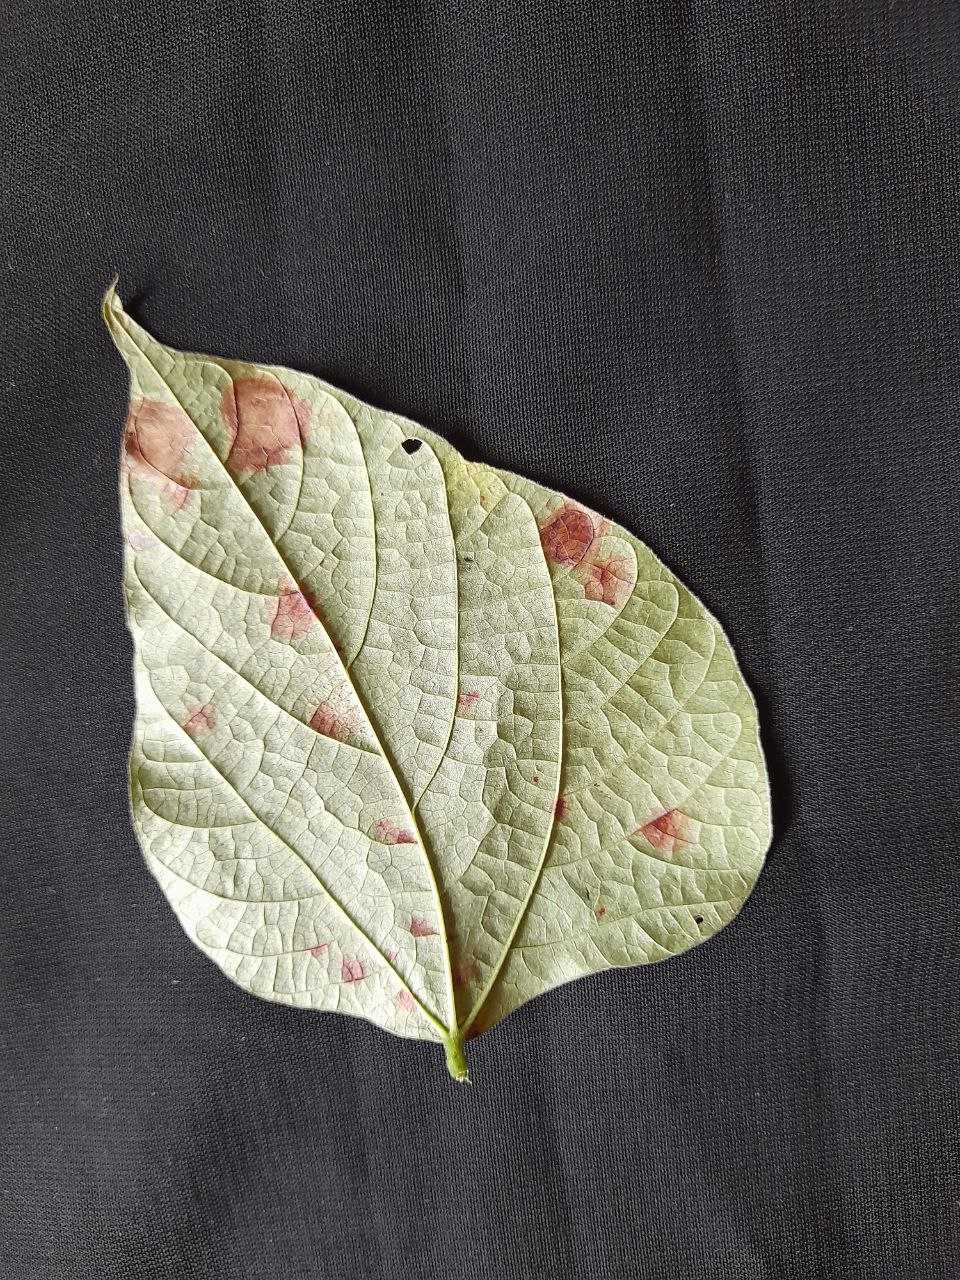
Crop: bean
Leaf condition: Rust